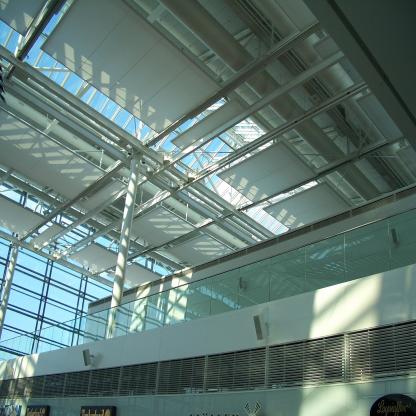
Scene: Indoor